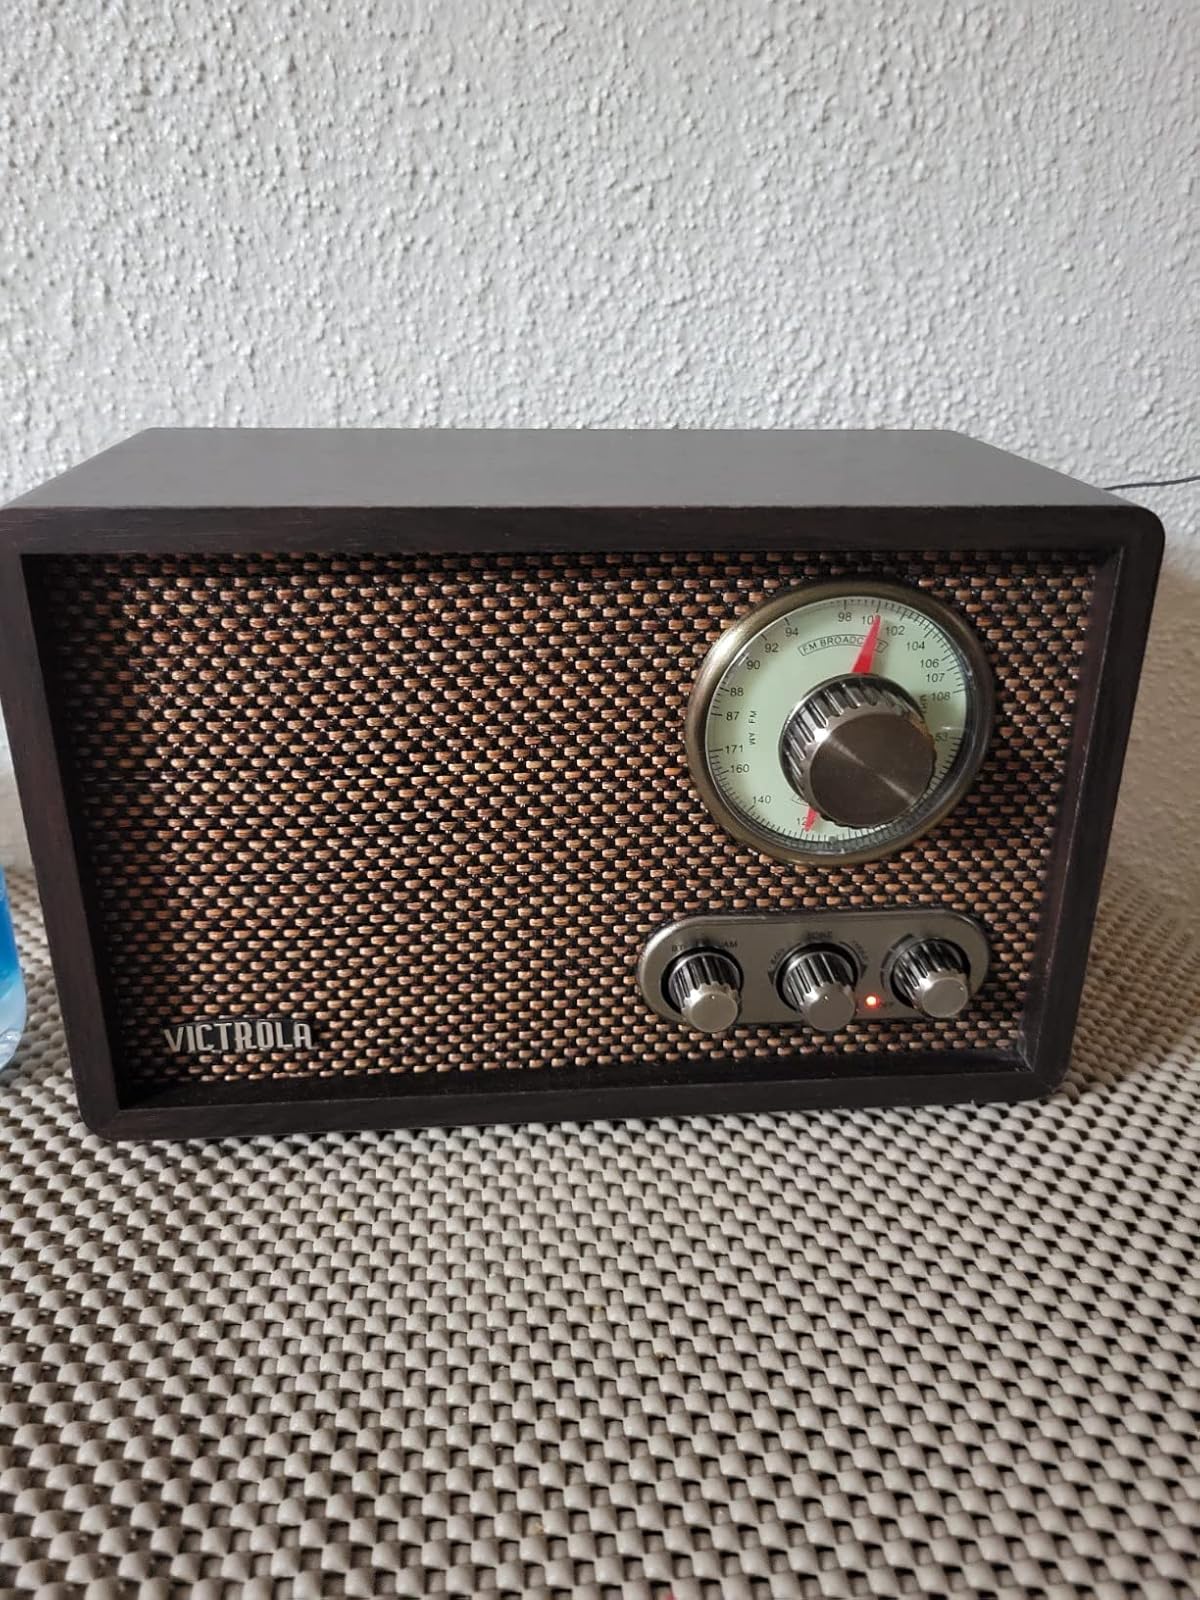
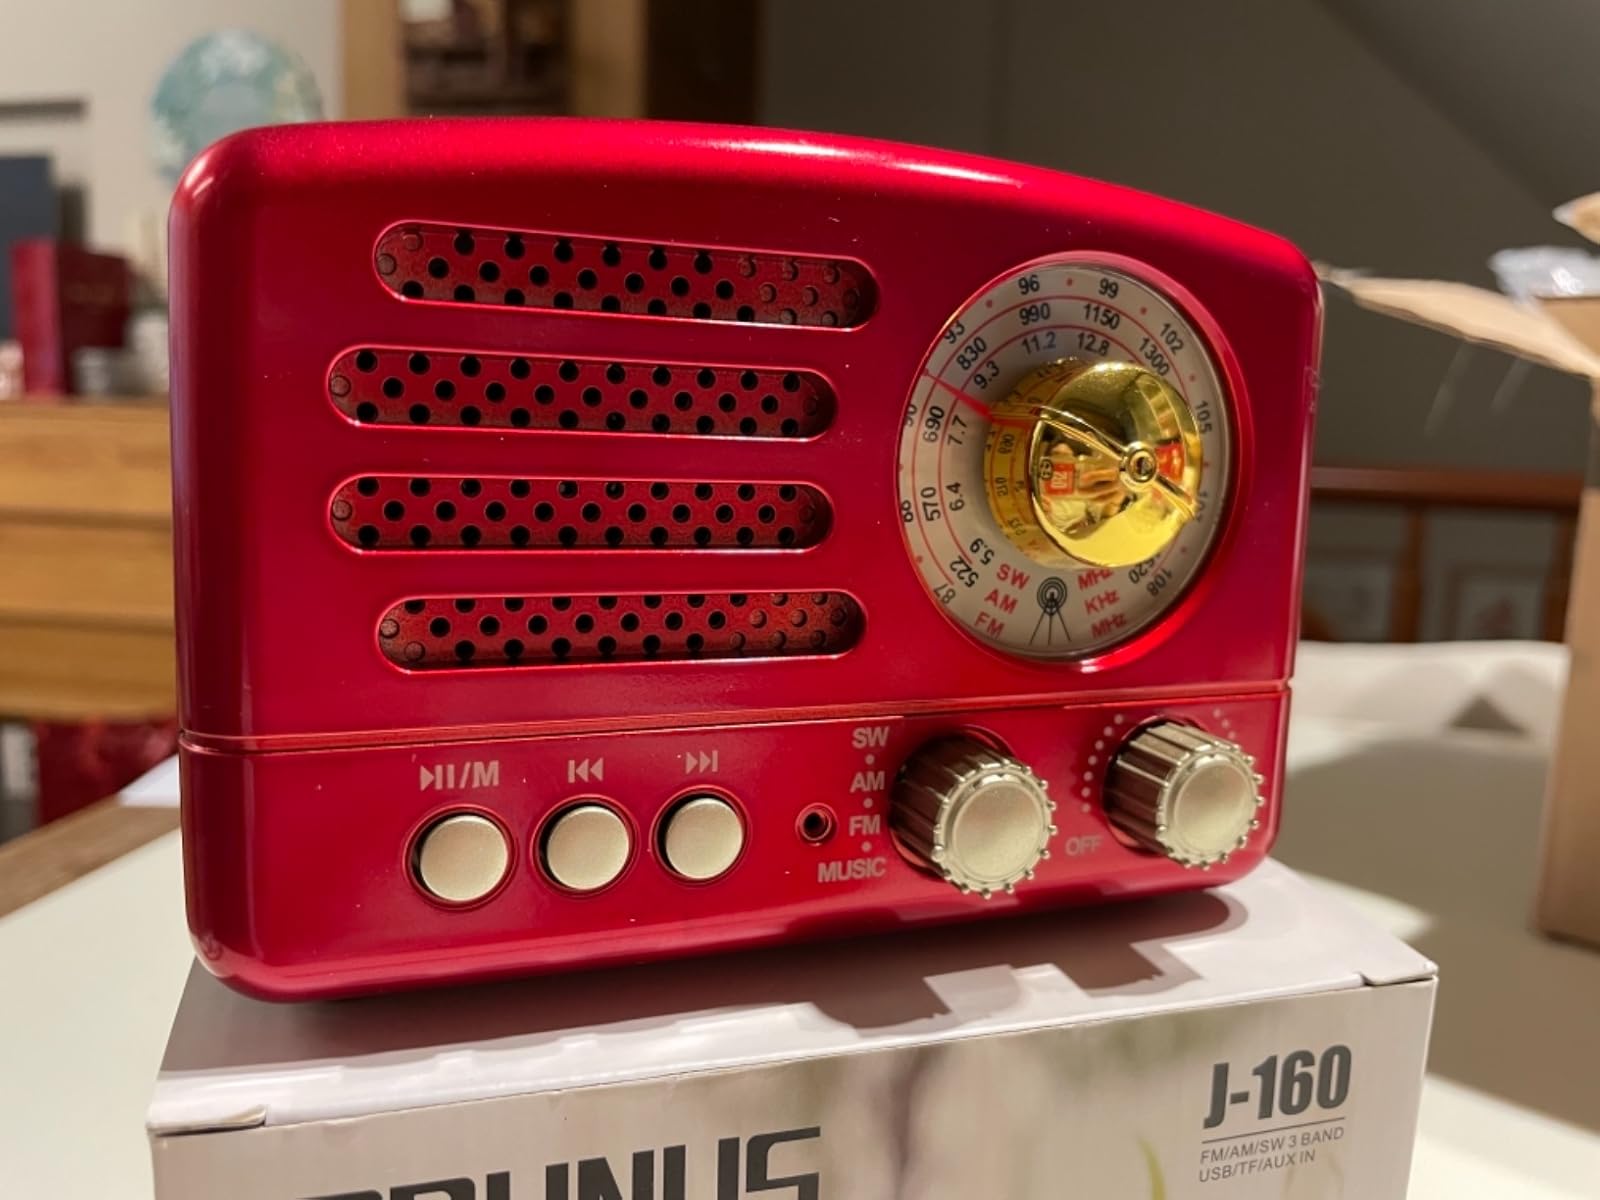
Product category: radio
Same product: no